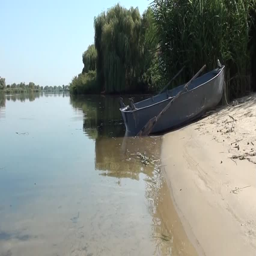
empty boat on the river bank